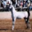
Label: horse